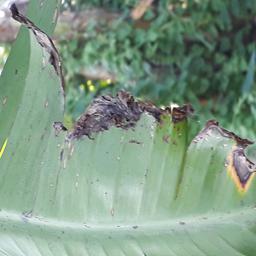
Label: POTASSIUM DEFICIENCY